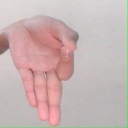
अक्षर: ज्ञ